Phootprint

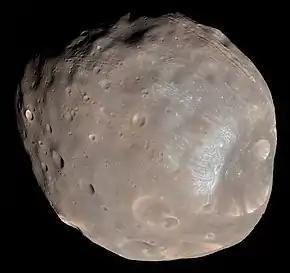
Phobos, one of the two moons of Mars

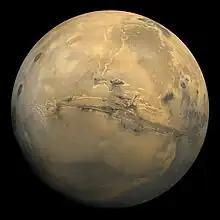
Parent body, the planet Mars

The top-level science goal is to understand the formation of the Martian moons Phobos and Deimos and put constraints on the evolution of the Solar System (co-formation, capture, impact ejecta).